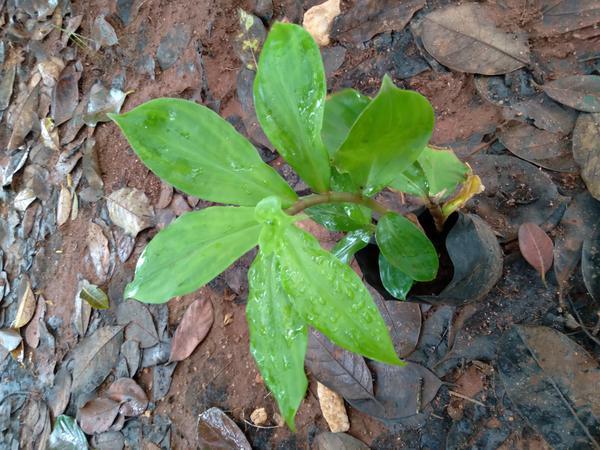
Plant: Insulin